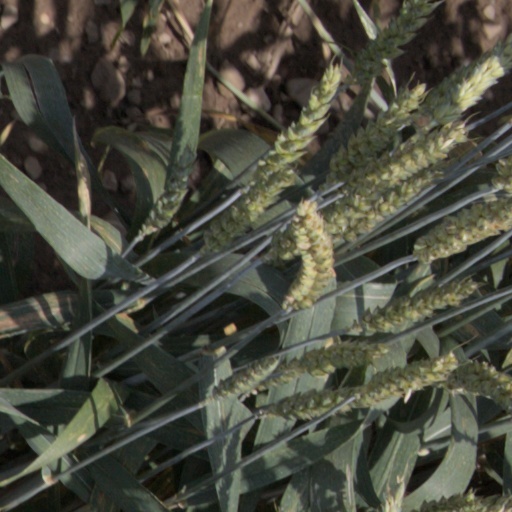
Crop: wheat